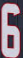
Number: 6